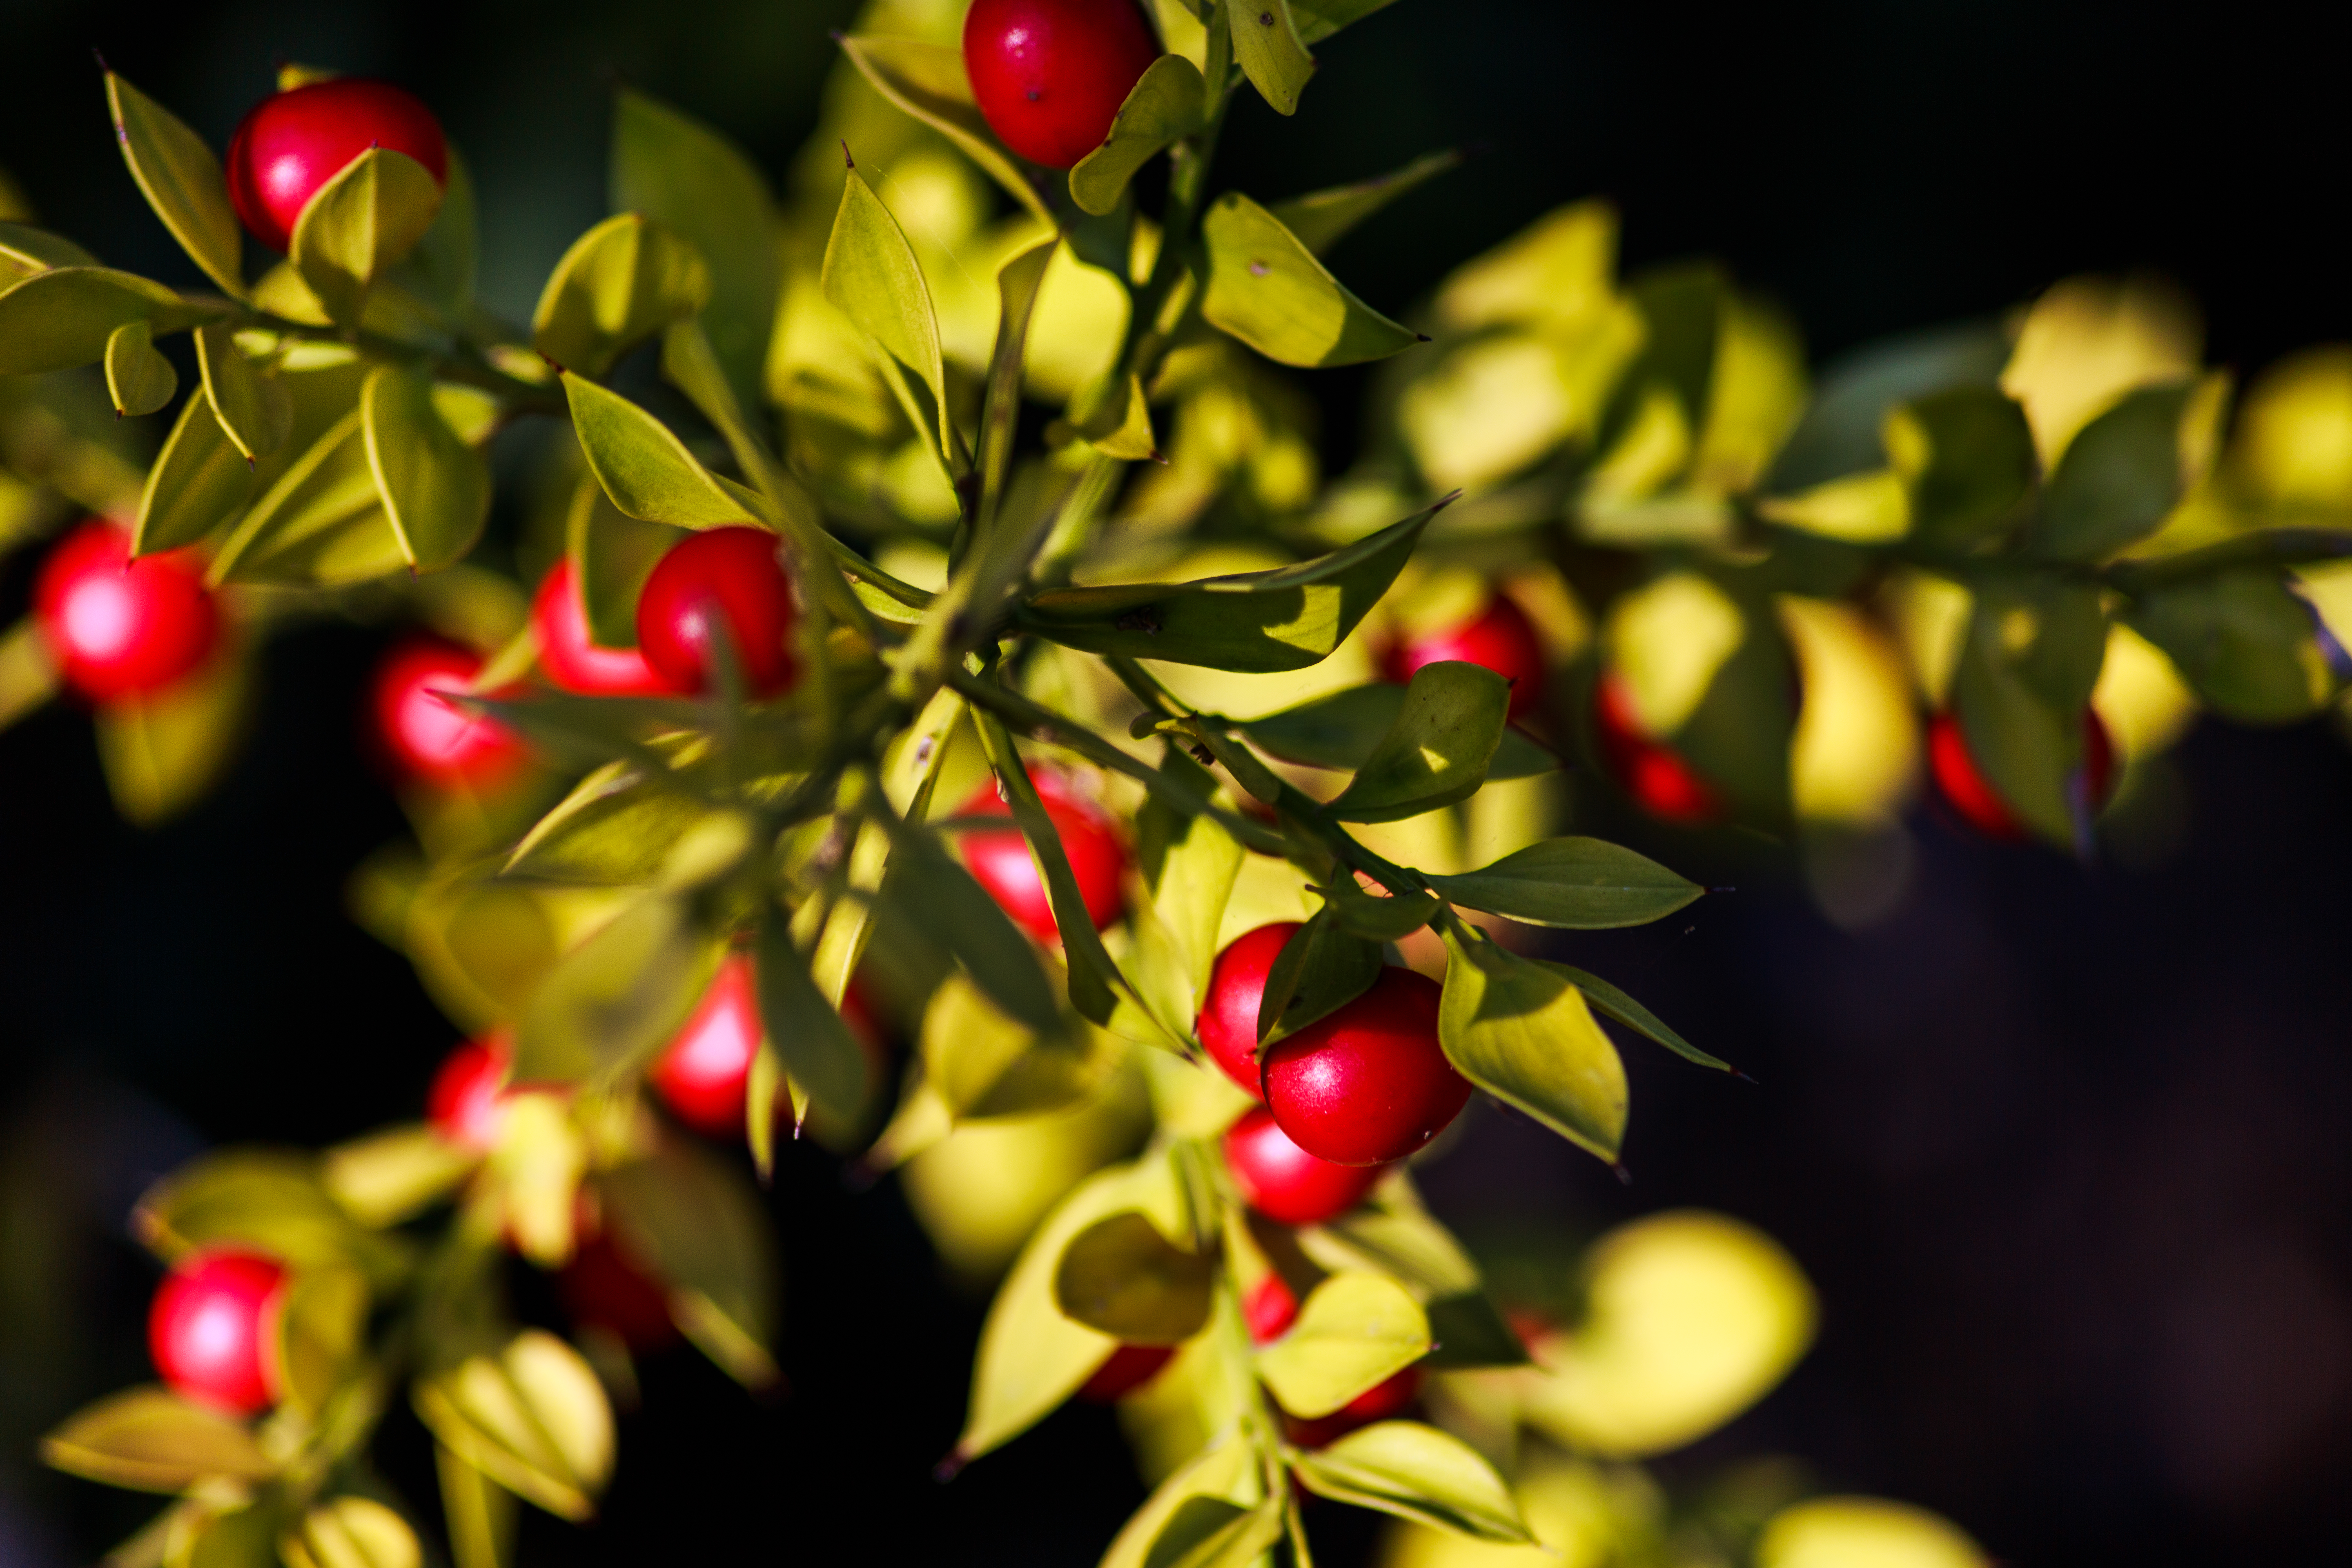
tree, nature, branch, blossom, plant, fruit, sunlight, leaf, flower, food, green, red, produce, evergreen, autumn, botany, yellow, flora, close up, holly, shrub, macro photography, flowering plant, woody plant, land plant, aquifoliaceae, aquifoliales